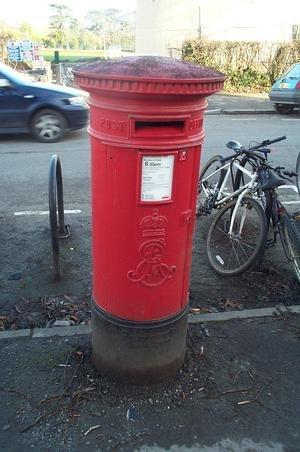
Anthony Trollope est l'un des romanciers britanniques les plus célèbres, les plus respectés et les plus prolifiques de l'époque victorienne. Parmi les écrits de Trollope, on distingue les Chroniques du Barsetshire, qui tournent autour du comté imaginaire de Barsetshire, et des romans sur des sujets politiques, sociaux et sentimentaux, et aussi sur les conflits de son époque.